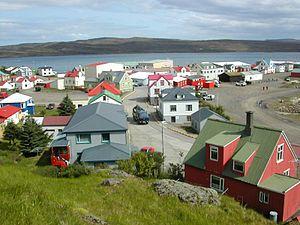
La ville de Hólmavik, en Islande. La photographie a été prise en juillet 2004 par Johann Dréo (nojhan), on voit le centre ville depuis le temple qui surplombe la ville. Taille de l'image
Hólmavík est une localité islandaise de la municipalité de Strandabyggð située au nord-ouest de l'île, dans la région de Vestfirðir. En 2011, le village comptait 375 habitants.